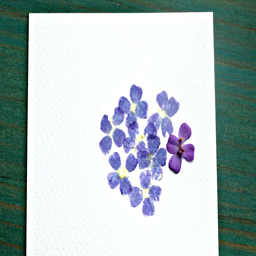
hammered flower and leaf prints are such a fun activity for children , check out our easy instructions and tips